Karolína Plíšková

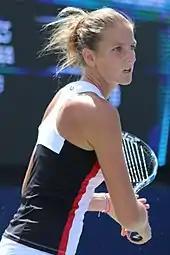
Plíšková at the 2016 US Open

Plíšková began her hardcourt season at the Rogers Cup, where she beat Kateryna Bondarenko and Sara Errani (who had to withdraw from the match) before losing in straight sets to eventual champion Simona Halep. She then pulled out of the Olympics. Plíšková won her maiden WTA Premier tournament at the Western & Southern Open, defeating Germany's Angelique Kerber in straight sets in the final. Her victory denied Kerber the opportunity to take over the world No. 1 ranking from Serena Williams and enabled Williams to tie Steffi Graf's record of 186 consecutive weeks at No. 1. At the US Open, Plíšková beat wildcard Sofia Kenin, qualifier Montserrat González and Anastasia Pavlyuchenkova en route to her first major round of 16, where she defeated sixth seed and two-time champion, Venus Williams, in three sets and ensured her first ever major quarterfinal where she faced Ana Konjuh. She beat the Croatian in straight sets and reached her first major semifinal, where she beat Serena Williams in straight sets to reach the final, where Serena was attempting to vie her seventh US Open title. In the final, she lost to incoming No. 1, Angelique Kerber, despite winning the second set and being 3–1 up in the final set.